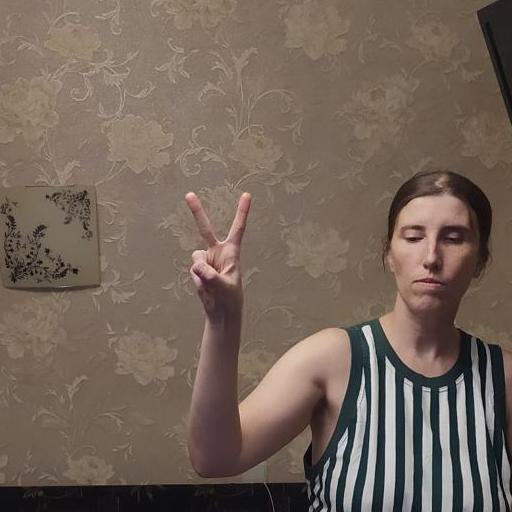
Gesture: peace